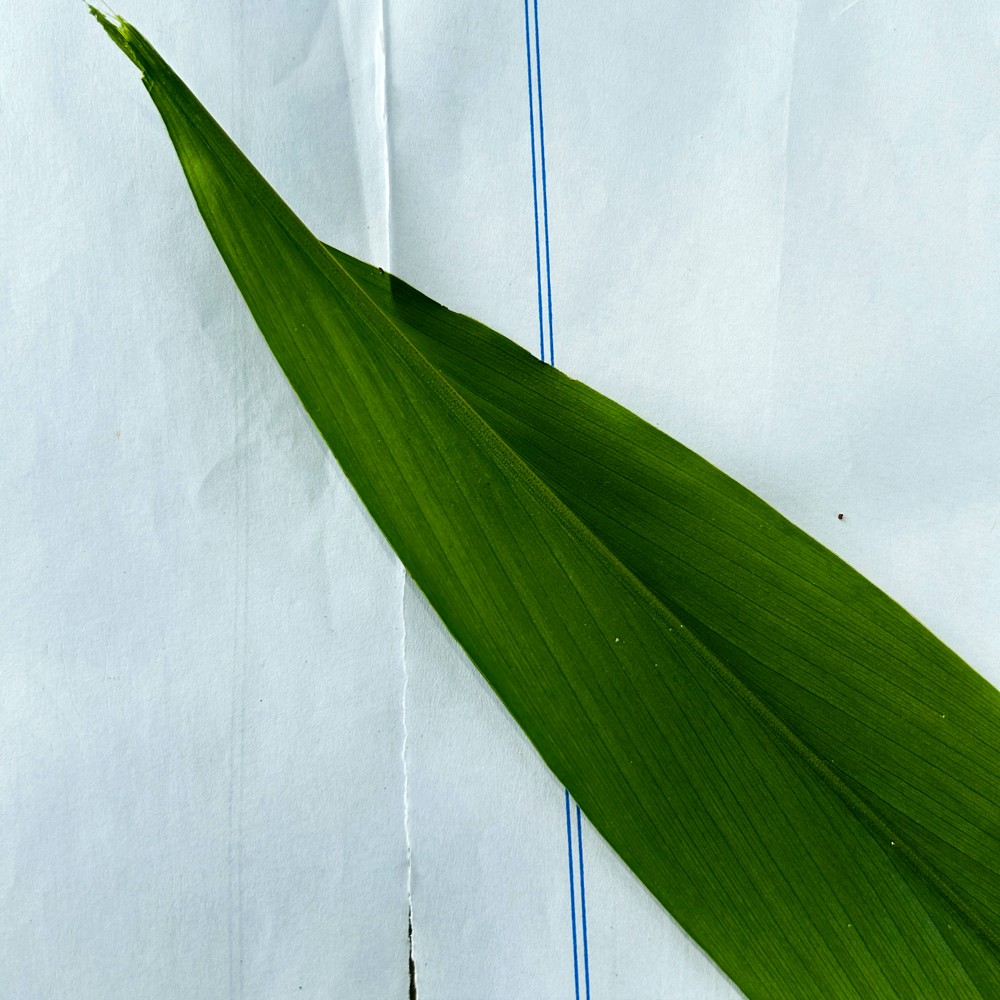
Label: Healthy Leaf